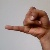
The image shows a hand gesture representing the letter 'J' in Indian Sign Language.